Mercedes-AMG GT

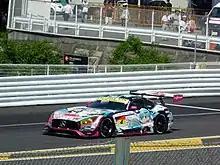
Good Smile Racing's Hatsune Miku-livered AMG GT3 at Suzuka Circuit in 2019

The second generation AMG GT was unveiled at the Pebble Beach Concours d'Elegance on 19 August 2023, eleven months after the previous generation was discontinued, and production began the following month. It is offered as a coupe, and uses the same platform as the new SL roadster. It is longer than its predecessor, which allows for a 2+2 cabin setup.